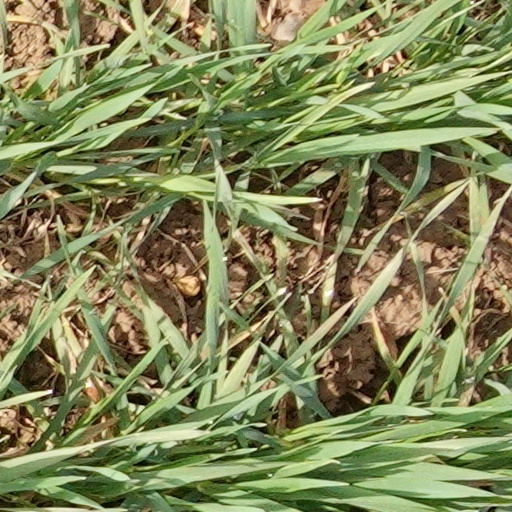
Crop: wheat